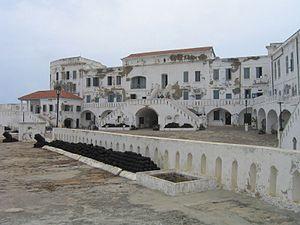
Les forts et châteaux de Volta, d’Accra et ses environs et des régions centrale et ouest sont des comptoirs fortifiés bâtis entre 1482 et 1786 par les Portugais, les Français, les Anglais, les Suédois, les Brandebourgeois et les Néerlandais sur les routes commerciales. Ces bâtiments ont été inscrits sur la liste du patrimoine mondial de l’UNESCO en 1979.